Erika Paulas

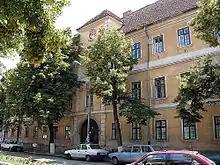
Reformed College in Cluj designed by Erika Paulas

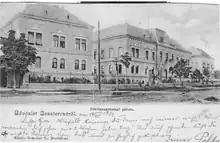
Rendering of Forestry Directorate in Bistrița by architect Erika Paulas

Paulas won a competition to build a palace for the Forestry Directorate in Bistrița in 1900. Following this, she was parodied in the popular Viennese magazine, “Weiner Caricaturen” through a drawing of a scantily clad woman bearing the title “Miss Architect.” In 1901 she won another competition for the construction of the city hospital in Mediaș.